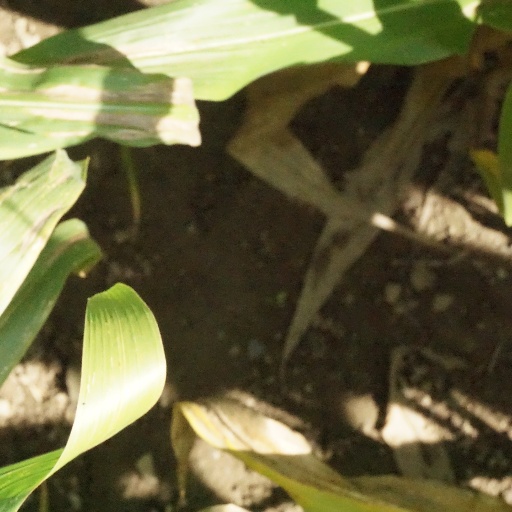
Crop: maize; corn